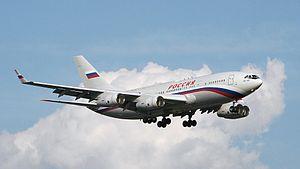
Le président de la fédération de Russie est le chef de l’État russe et ce poste est actuellement occupé par Vladimir Poutine. Depuis la chute de l’Union soviétique le 25 décembre 1991 et la rédaction de la nouvelle Constitution, la Russie a connu trois présidents, les deux autres étant Boris Eltsine et Dmitri Medvedev.
L'avion présidentiel russe est un avion servant à transporter le président de la fédération de Russie lors de ses déplacements. Il sert aussi à d'autres officiels. Il fait partie d'une flotte d'avions opérés par la compagnie aérienne Rossiya, filiale d'Aeroflot, pour le compte du gouvernement de la fédération de Russie. La Russie étant l'un des plus grands pays au monde en superficie, cet avion sert à la fois pour des déplacements internes et pour des vols internationaux.